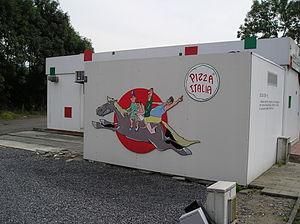
Bayard est un cheval-fée légendaire de robe baie, issu de nombreuses chansons de geste du Moyen Âge chrétien. Les plus anciennes versions remontent au XIIᵉ siècle, et figurent parmi les histoires les plus populaires jusqu'au XIXᵉ siècle. Ces textes, surtout celui des Quatre Fils Aymon, lui attribuent des qualités magiques et une origine surnaturelle : fils d'un dragon et d'une serpente, Bayard est libéré d'une île volcanique par l'enchanteur Maugis. Le roi Charlemagne le donne à Renaud de Montauban, l'aîné des quatre fils Aymon. Renommé pour sa force et son intelligence, Bayard a le pouvoir de porter les quatre fils sur son dos en même temps, pour leur permettre d'échapper à la colère du roi. Livré à Charlemagne en gage de paix, il est jeté au fond du Rhin avec une meule autour du cou. Bayard parvient à s'échapper et, selon la légende, continue depuis à errer dans la forêt ardennaise, d'où retentit son hennissement à chaque solstice d'été.